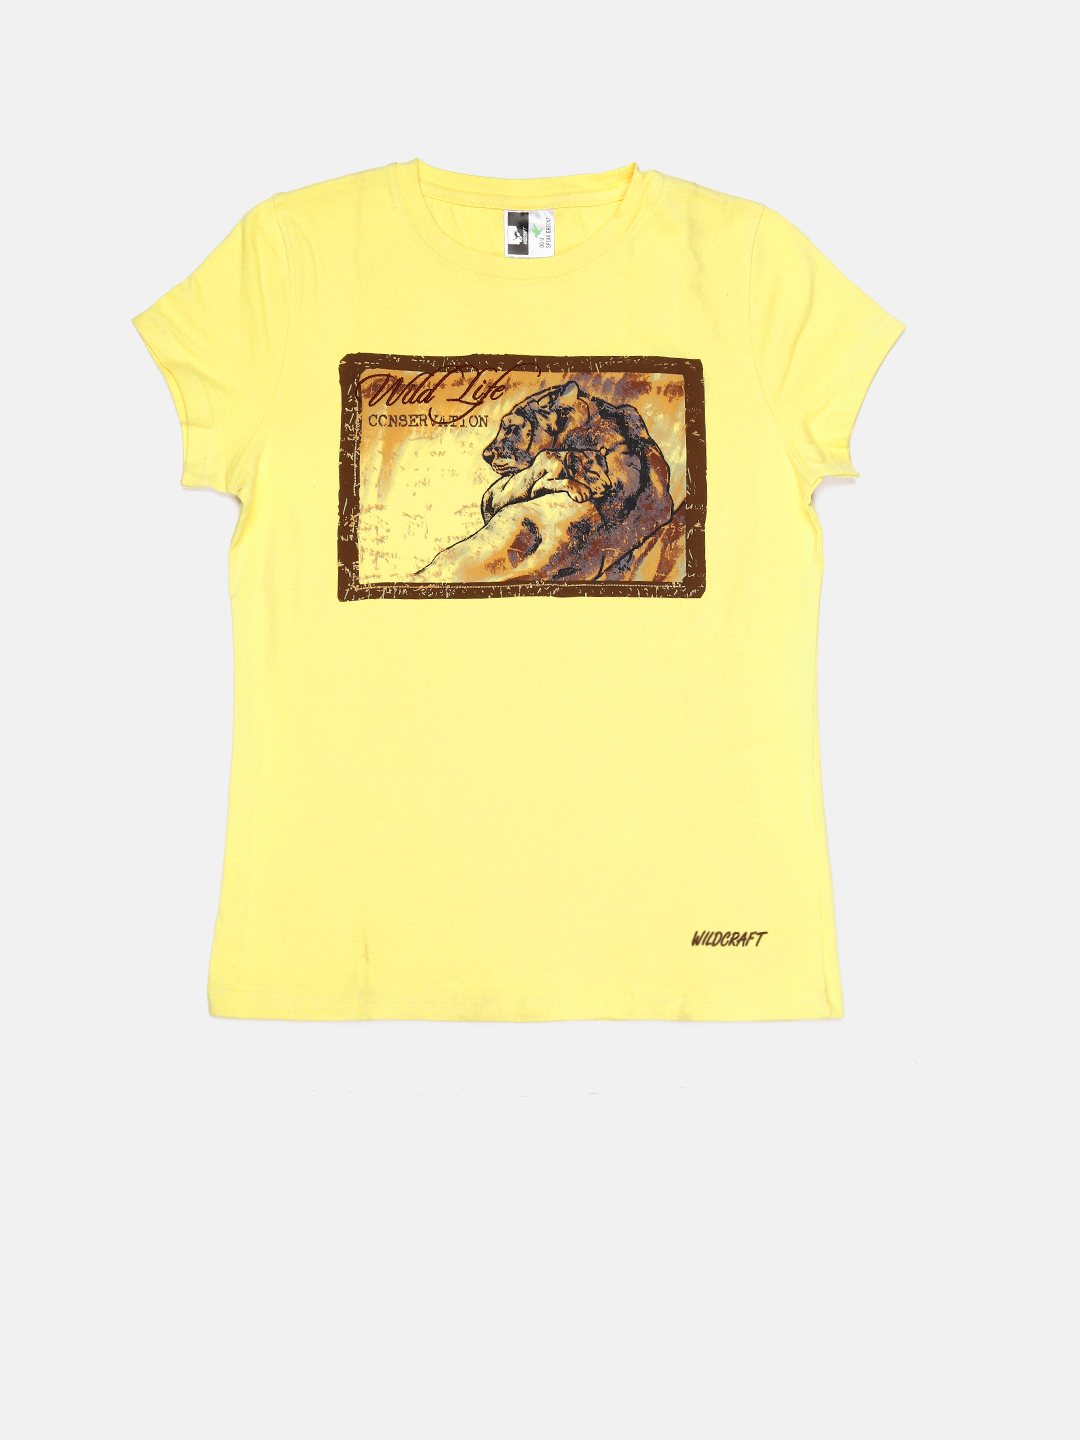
Wildcraft Women Yellow Printed T-shirt
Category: Apparel / Topwear / Tshirts
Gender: Women
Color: Yellow
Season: Summer 2015
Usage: Casual